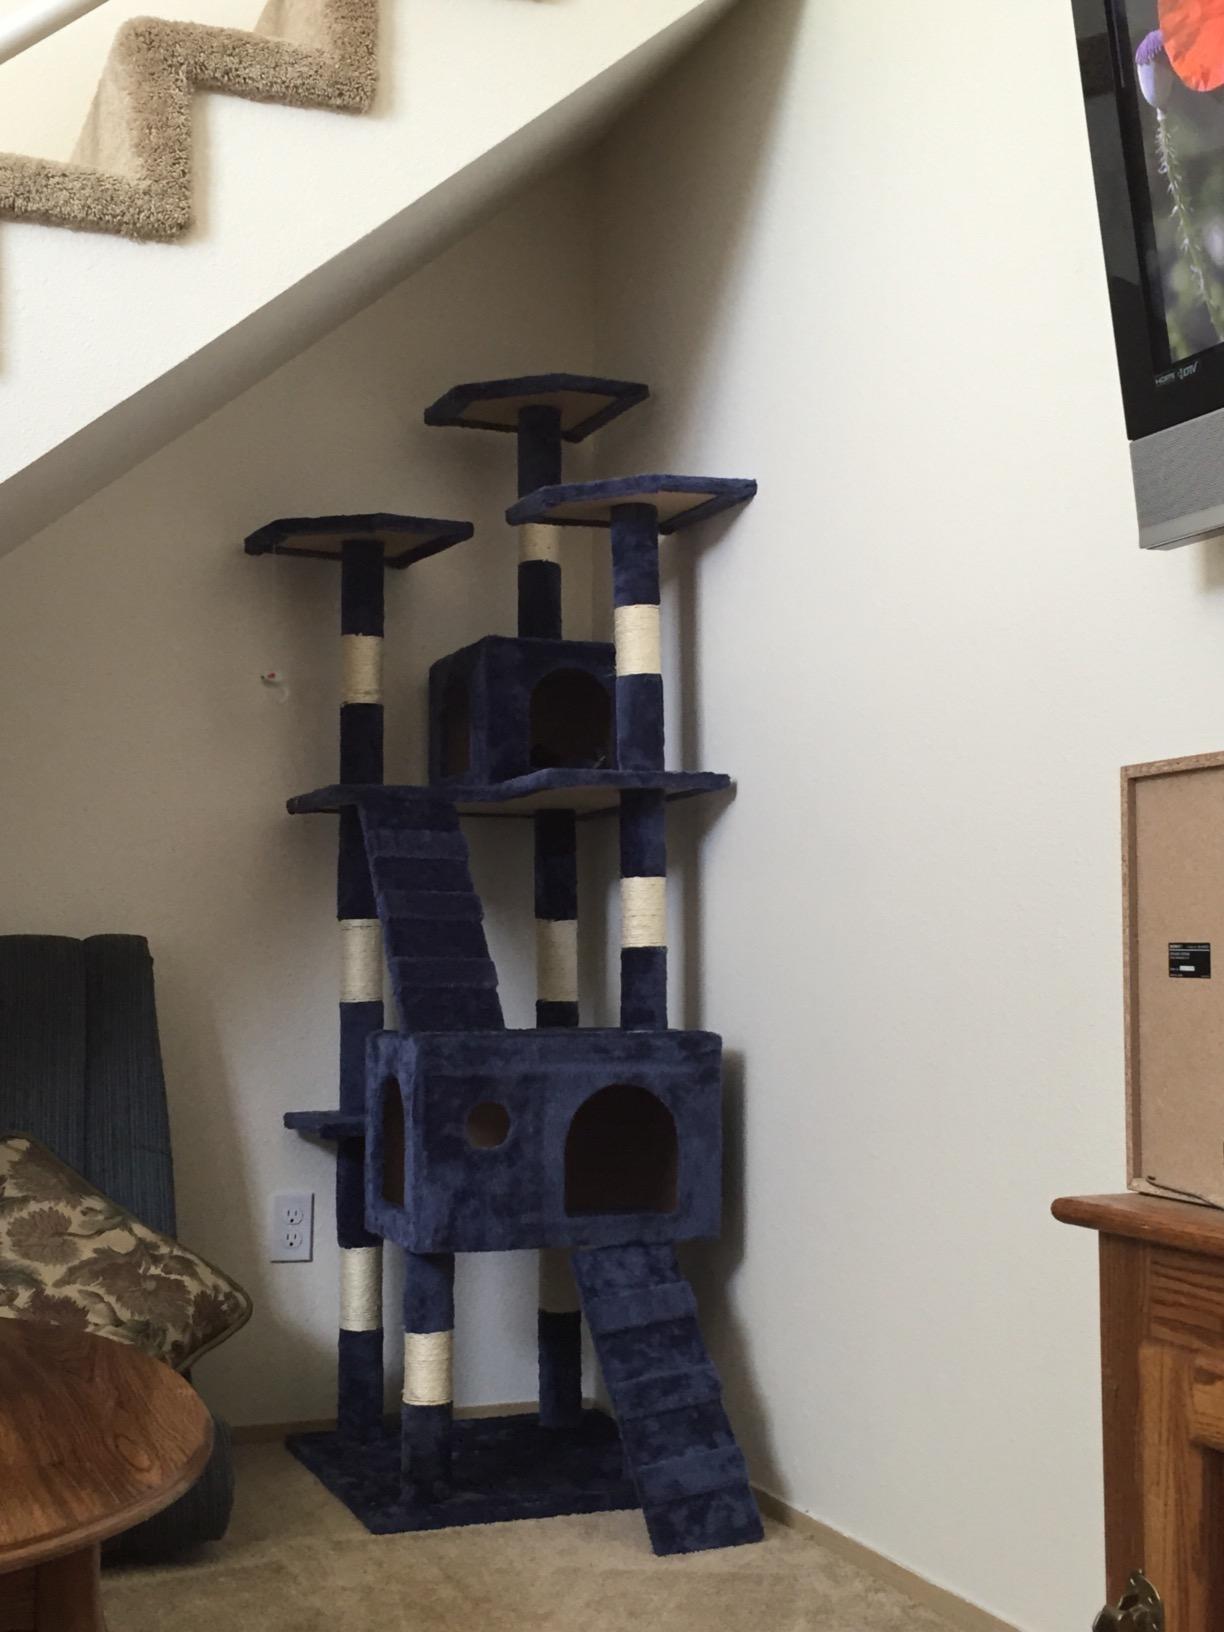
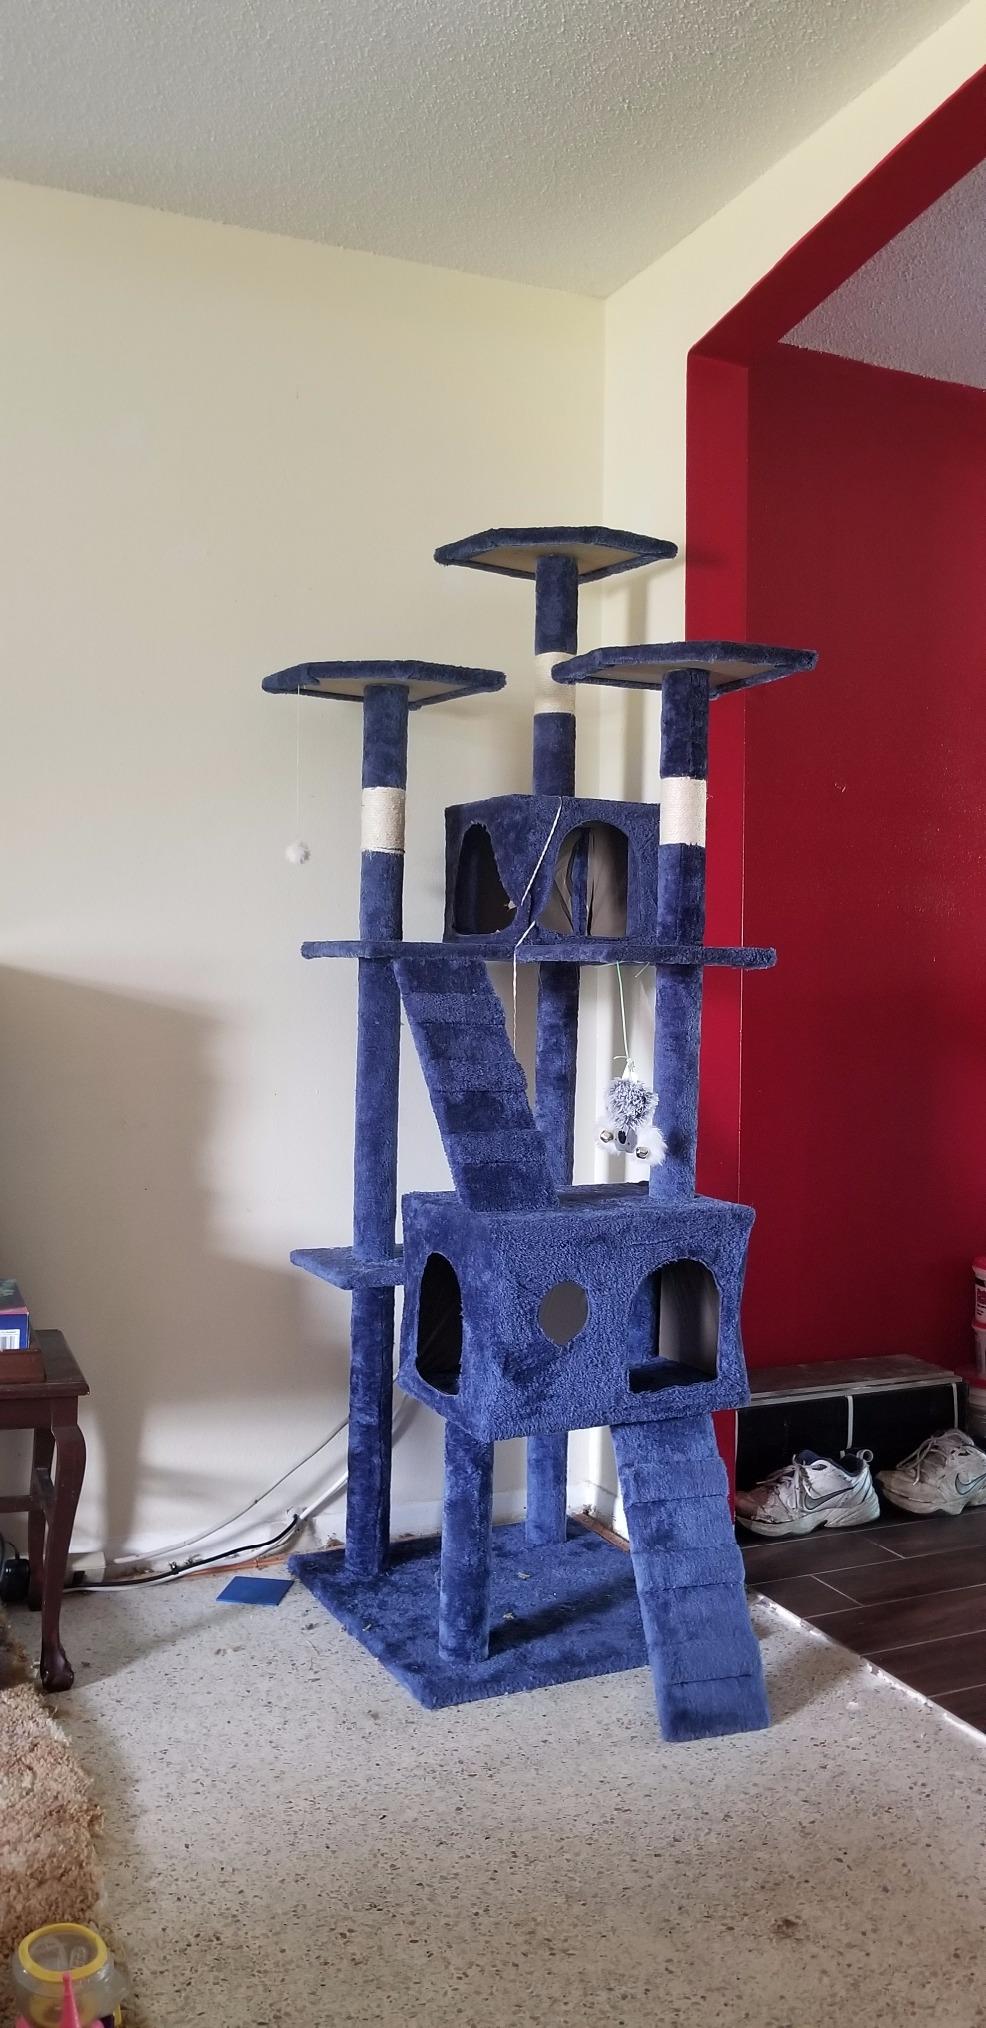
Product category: items_cat tree
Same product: yes